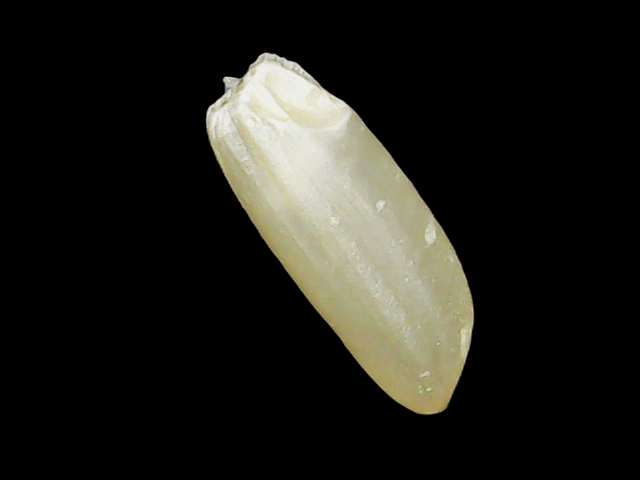
Rice variety: Binadhan12